Serious Sam: The Random Encounter

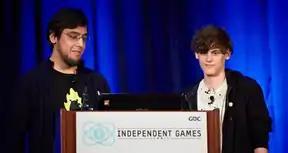
Rami Ismail (left) and Jan Willem Nijman of Vlambeer (pictured in 2013)

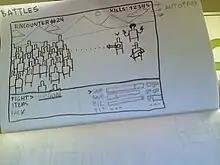
Vlambeer pitched the game with a crude sketch and was surprised when it was approved.

"Serious Sam: The Random Encounter" was developed by Vlambeer, an indie game developer composed of Rami Ismail and Jan Willem Nijman. Its previous releases included "Super Crate Box" and "Radical Fishing". After coming across the former, Devolver Digital, the publisher of the "Serious Sam" series, contacted Vlambeer, asking them to develop a game for the "Serious Sam Indie Series". A triplet of spinoffs to be created by small studios to promote the impending launch of the mainline first-person shooter entry "", the "Indie Series" also encompasses "Serious Sam Double D" and "". Ismail and Nijman had been fans of the series, wherefore they accepted the request. However, Devolver Digital requested a copy of "Super Crate Box" with a "Serious Sam" theme, which Ismail and Nijman disliked. During a brainstorming session, they instead drafted a turn-based role-playing video game. The intent was to place the game in a genre as far away as possible from a first-person shooter, while not sacrificing other core elements of the series. From this idea, they crafted a crude drawing, which they scanned and emailed to Devolver Digital, expecting that the publisher would turn down the pitch. As such, the team was surprised when it was quickly approved. The game concept did not change significantly from the pitch thereafter. Ismail stated that Vlambeer had full creative control and would not have undergone the project otherwise.